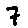
Label: 7